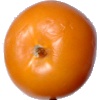
Label: yellow_tomato